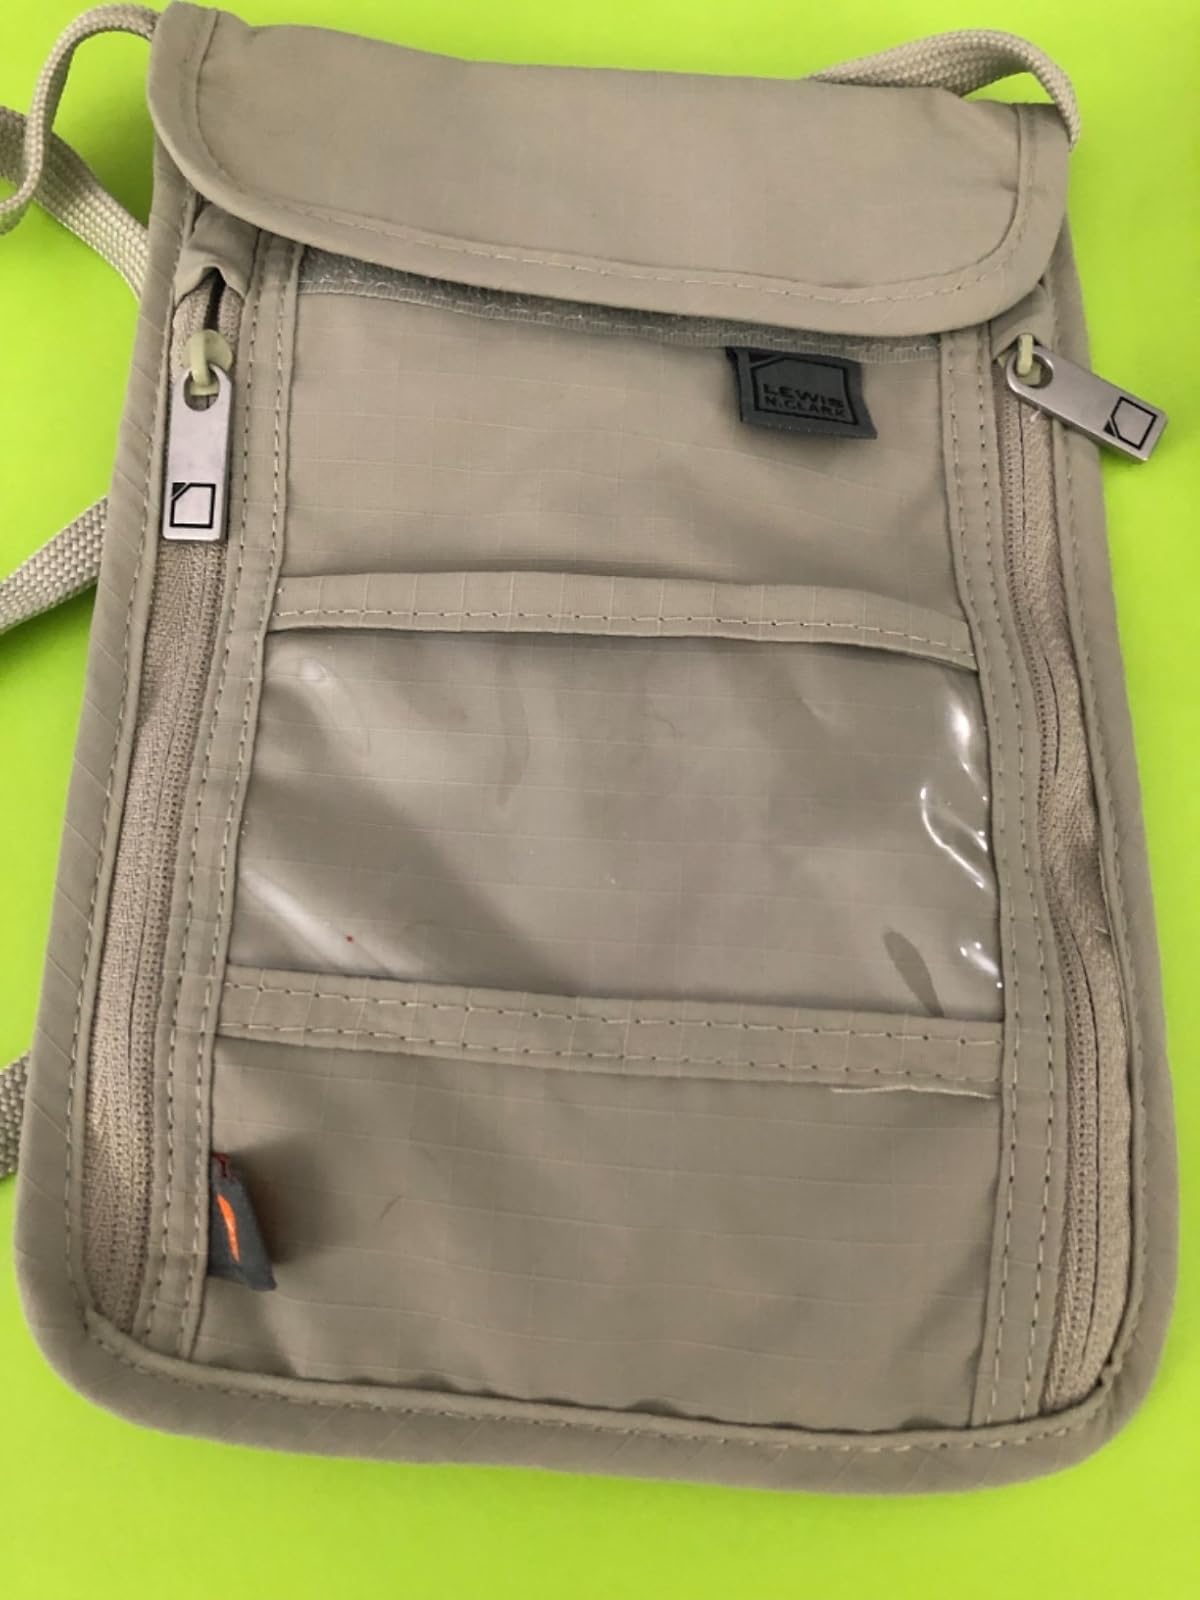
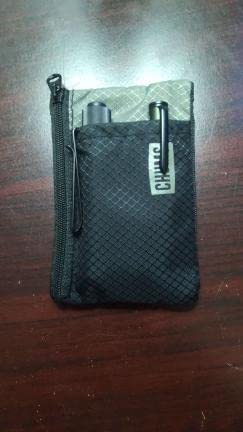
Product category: accessories_wallet
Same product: no